Gemini 10

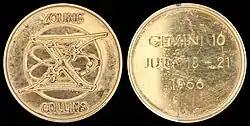
Gemini 10 space-flown Fliteline Medallion

The patch is simple in design but highly symbolic. The main feature is a large X with a Gemini and Agena orbiting around it. The two stars have a variety of meanings: the two rendezvous attempts, Castor and Pollux in Gemini or the two crew members. This is one of the few crew patches without the crew's name. It is able to be displayed "upside down" but is correctly shown with the spacecraft to the right. It was designed by Young's first wife, Barbara.